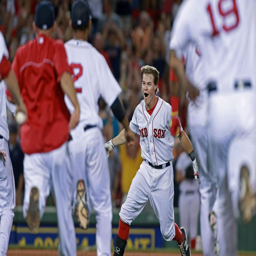
game - winning hit allowed sports team to walk off with a win over sports team on wednesday .